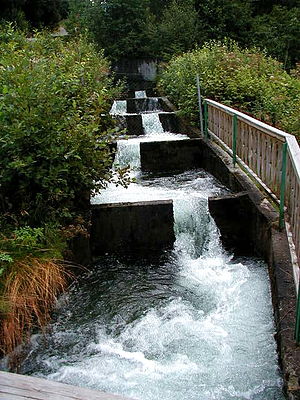
Gloppeelva / Lakseelv
Laksetrappe i Eidsfossen.
Gloppeelva, også kaldt Gloppenelva eller Storelva, er en elv i Gloppen kommune i Vestland fylke i Norge. Elven afvander Breimsvatnet, og har udløb i Gloppefjorden, syd for centrum i byen Sandane, nær Sandane Camping. Elven har en laksebestand.